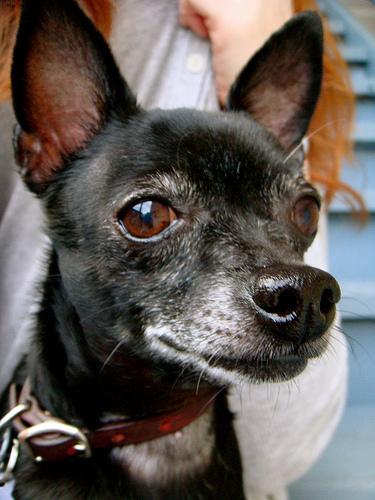
Breed: chihuahua